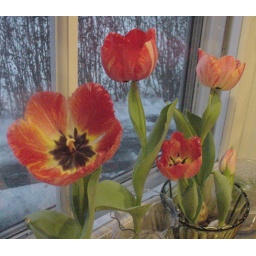
Hydroponic tulips in bloom Feb 19 kitchen sink